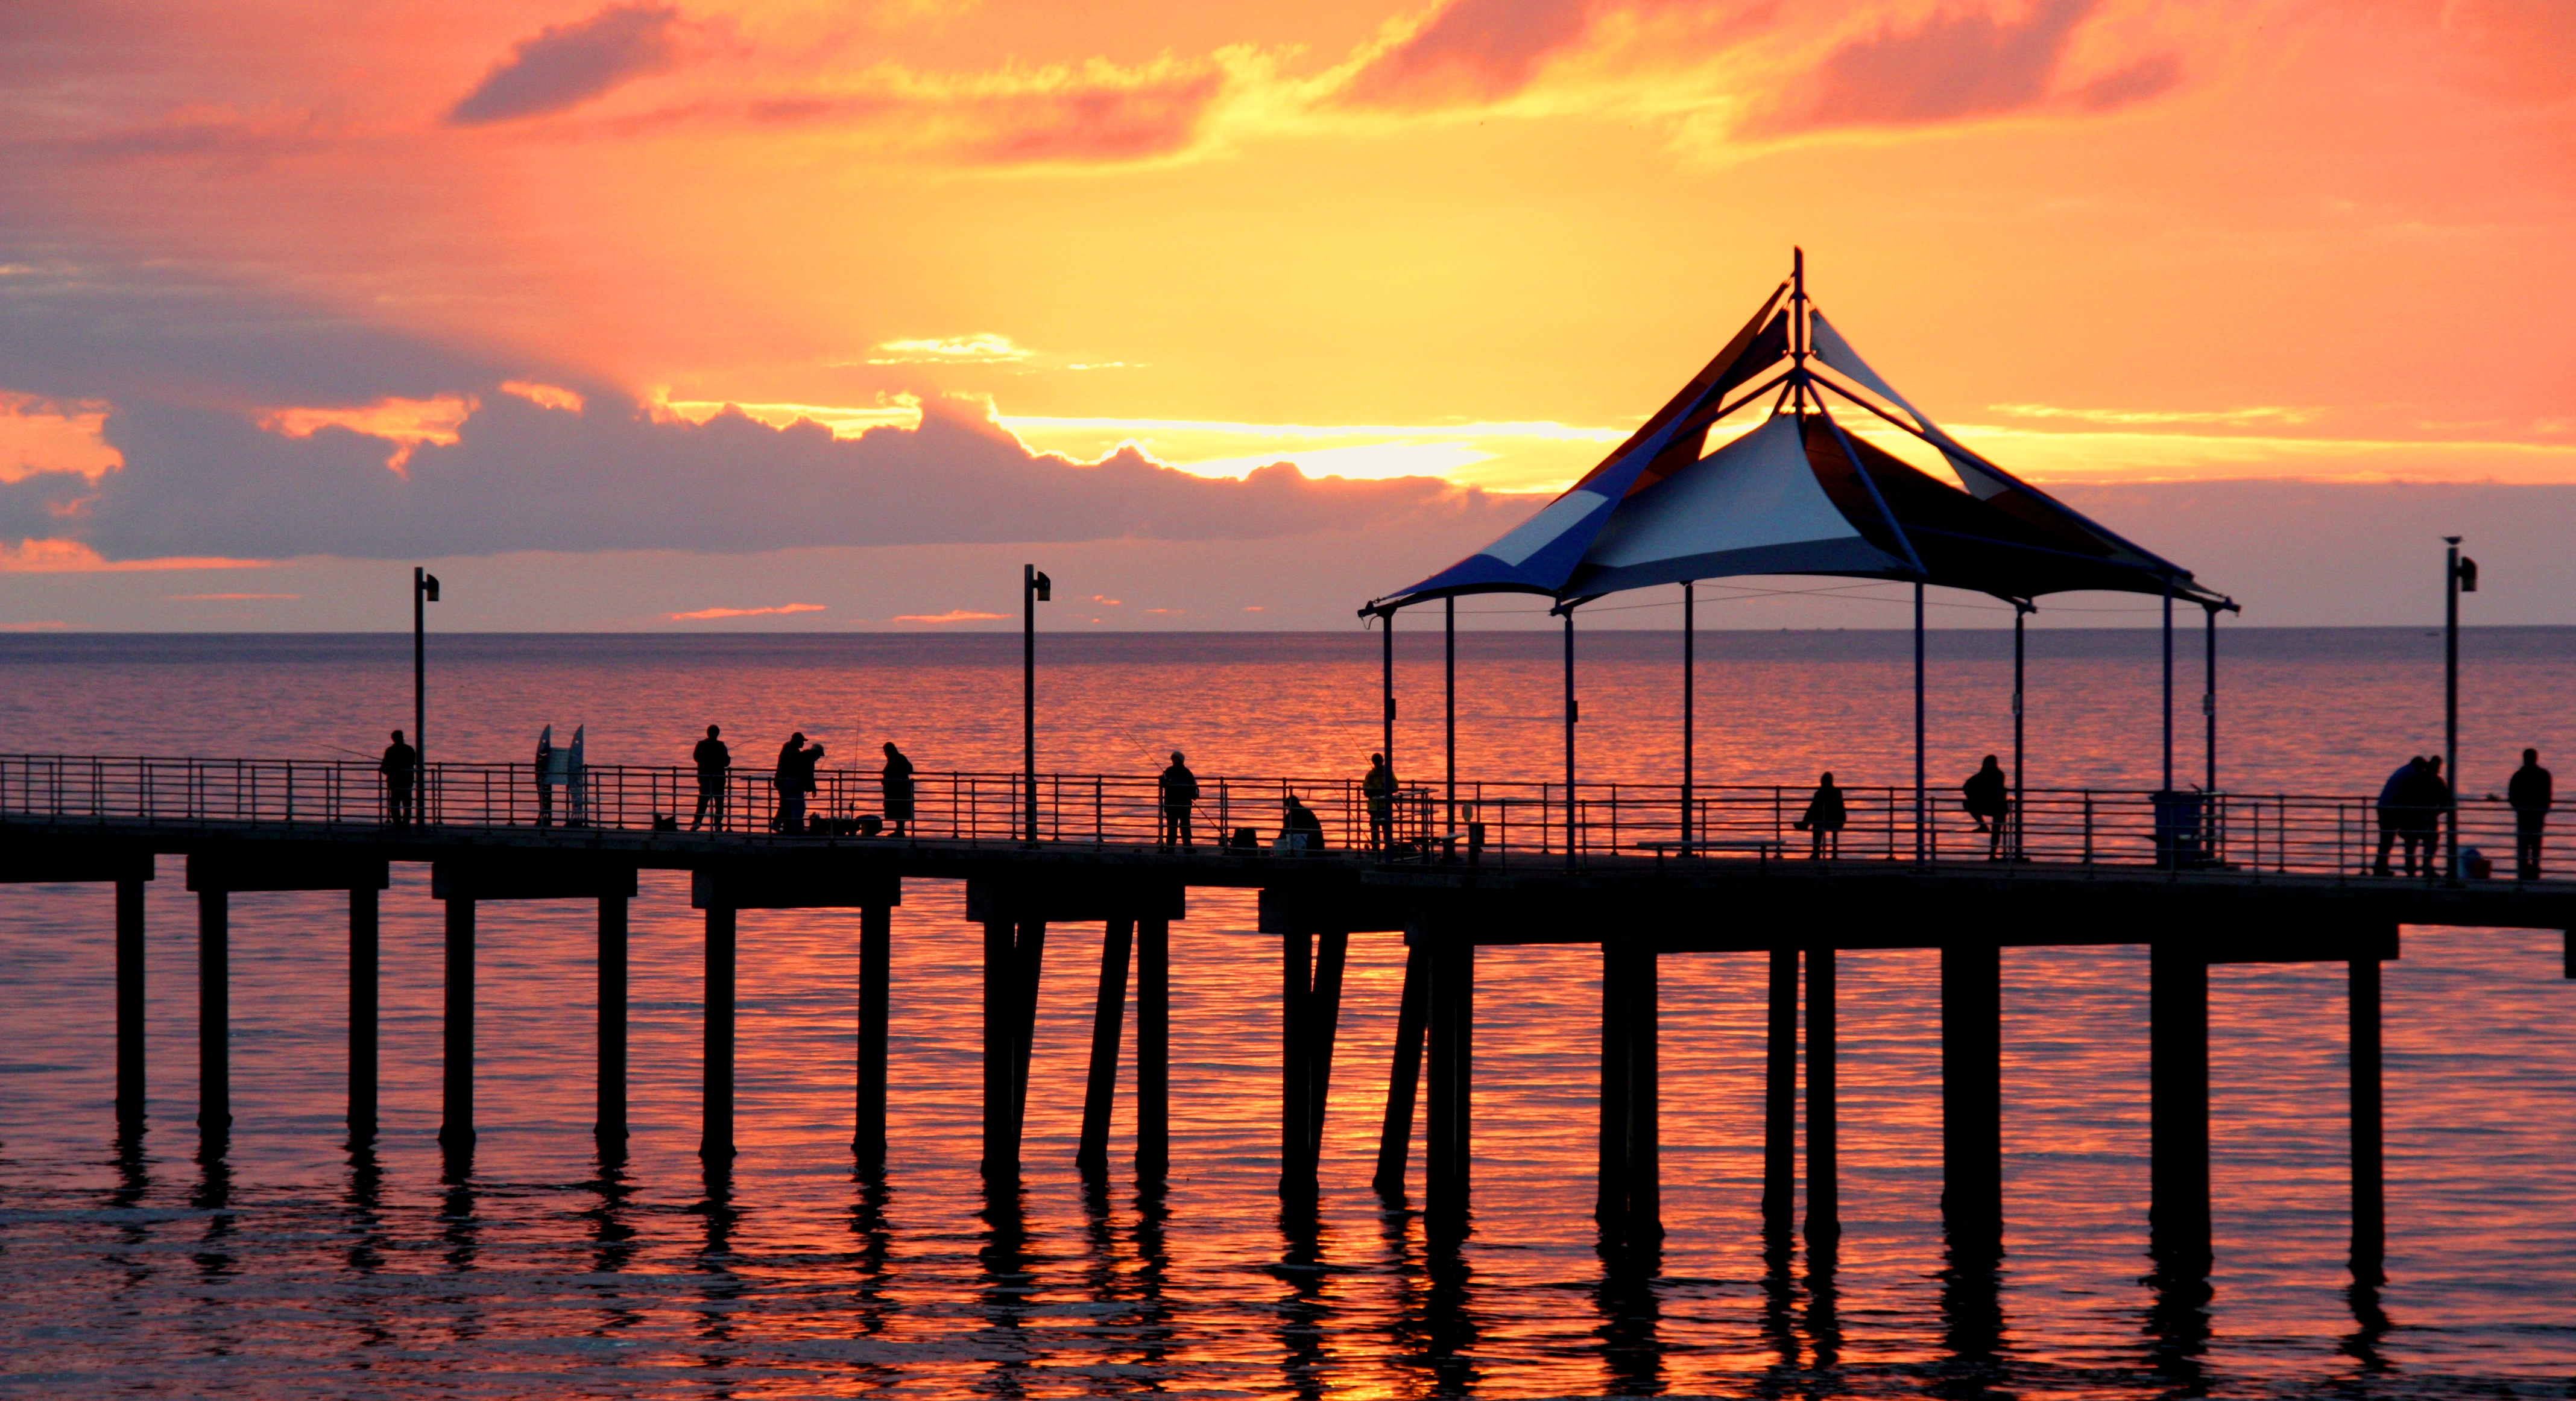
beach, sea, coast, water, ocean, horizon, sun, sunrise, sunset, sunlight, cloudy, morning, wave, dawn, pier, explore, dusk, evening, reflection, australia, flickr, colour, facebook, day, adelaide, southaustralia, twitter, anawesomeshot, dazzlingshot, vividandstriking, tumblr, interestingness, leshaines, noarlungha, afterglow